Dodge Series 116

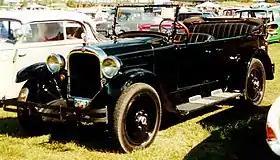
1924 Dodge Series 116 Touring

The Dodge Series 116 was a middle class automobile made by Dodge from 1923 to 1925 as their main model. Released June 1922, it was the first car ever to have an all steel body. The model was updated in 1924 with a higher hood line, a rear brake light, and new springs. It came equipped with a three-speed standard manual transmission and an advertised 35 horsepower Flathead four-cylinder engine giving the car a top speed of around 45/50 miles an hour. Depending on the body style, Luxury optional equipment included door locks, transmission lock, exhaust heater, disk wheels or wood spoke wheels with demountable rims, and roll-down windows.